Toshio Shiratori

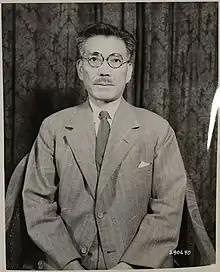
Toshio Shiratori

was the Japanese ambassador to Italy from 1938 to 1940, adviser to the Japanese foreign minister in 1940, and one of the 14 Class-A war criminals enshrined at Yasukuni Shrine.